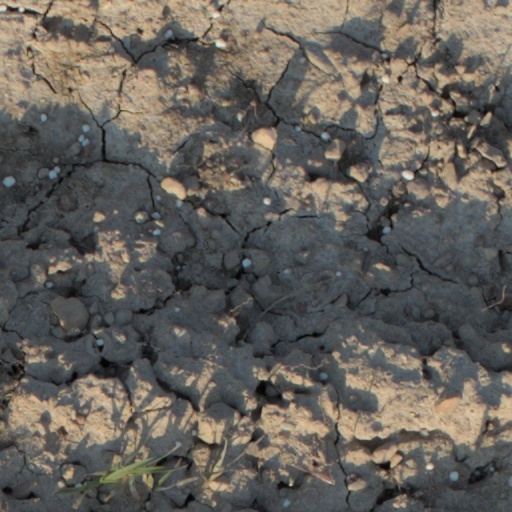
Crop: wheat